Geography of New Jersey

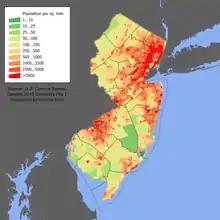
New Jersey is the most densely populated state in the U.S.

The state of New Jersey is ranked as the fourth smallest state in the United States of America. Its total area of the state is , of which is water, and is land. New Jersey spans 70 miles (110 km) at its widest, and 166 miles (267 km) in length. Much of the state's population live within 50 miles of New York City or Philadelphia due to the size and shape of the state.